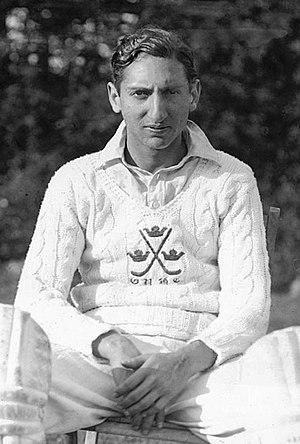
Mansoor Ali Khan, Nawab de Pataudi, dit Tiger Pataudi, est un joueur de cricket international indien né le 5 janvier 1941 à Bhopal et mort le 22 septembre 2011 à Delhi. Fils d'Iftikhar Ali Khan, joueur de l'équipe d'Angleterre puis capitaine de celle d'Inde, ce batteur dispute 46 test-matchs avec la sélection nationale indienne entre 1961 et 1975, dont 40 en tant que capitaine. Il effectue l'intégralité de sa carrière internationale après qu'un accident de la route l'a privé de la quasi-totalité de l'usage d'un œil. Il possède le titre de Nawab de Pataudi, sans régner, de la mort de son père jusqu'à l'abolition des titres princiers en Inde en 1971. Marié à l'actrice Sharmila Tagore, deux de leurs enfants, Saif Ali Khan et Soha Ali Khan, font carrière dans le cinéma.